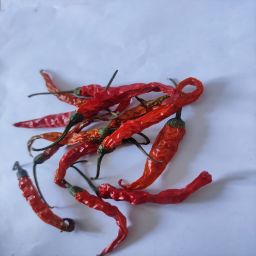
Crop: Chile Pepper
Quality: Dried